Florida Gulf Coast University

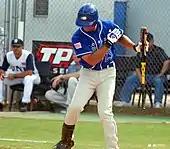
FGCU Eagles baseball

FGCU is a member of the National Collegiate Athletic Association (NCAA) Division I, and a member of the Atlantic Sun Conference. FGCU plays its men's and women's basketball games at Alico Arena and its baseball games at Swanson Stadium, with other on-campus facilities including softball and soccer fields, tennis courts and an aquatics complex for intercollegiate competition.